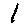
Label: 1